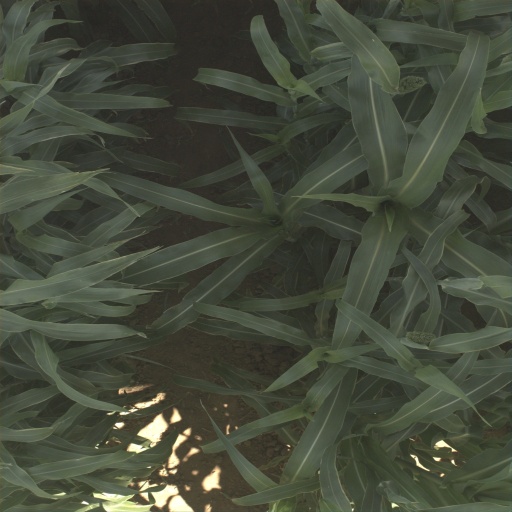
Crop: sorghum